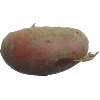
Label: Potato Red 1